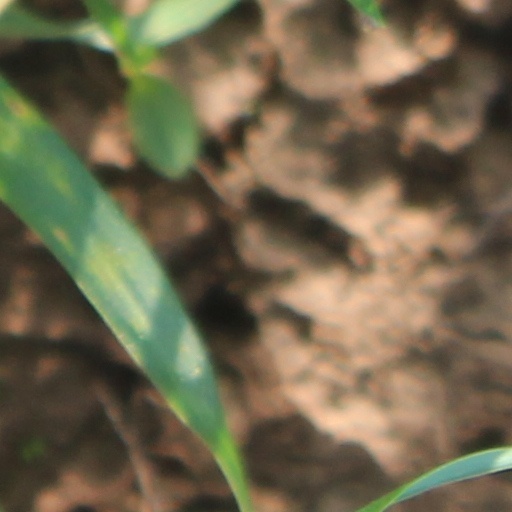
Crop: wheat